Roland Michener

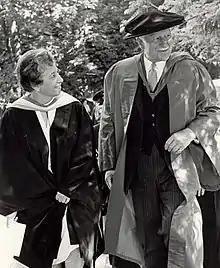
Michener attending the graduation ceremonies at Alma College in 1972

Within less than a year of his becoming viceroy, Michener found himself faced with a constitutional crisis when Pearson's government was unexpectedly defeated on a tax bill in February 1968. Had the government been unable to pass a full budget bill, then Pearson would have been legally required to resign or ask for a new election, but the conventions relating to lesser financial bills were less clear. After taking much legal advice, Michener decreed that he would not ask for Pearson's resignation unless an explicit motion of no confidence against the government was passed. Opposition leader Robert Stanfield immediately tabled such a motion, but it ultimately failed after the other main opposition parties, the New Democratic Party and Ralliement créditiste, declined to support the motion. An election nonetheless took place in June of that year, following Pearson's retirement and replacement by Pierre Trudeau.